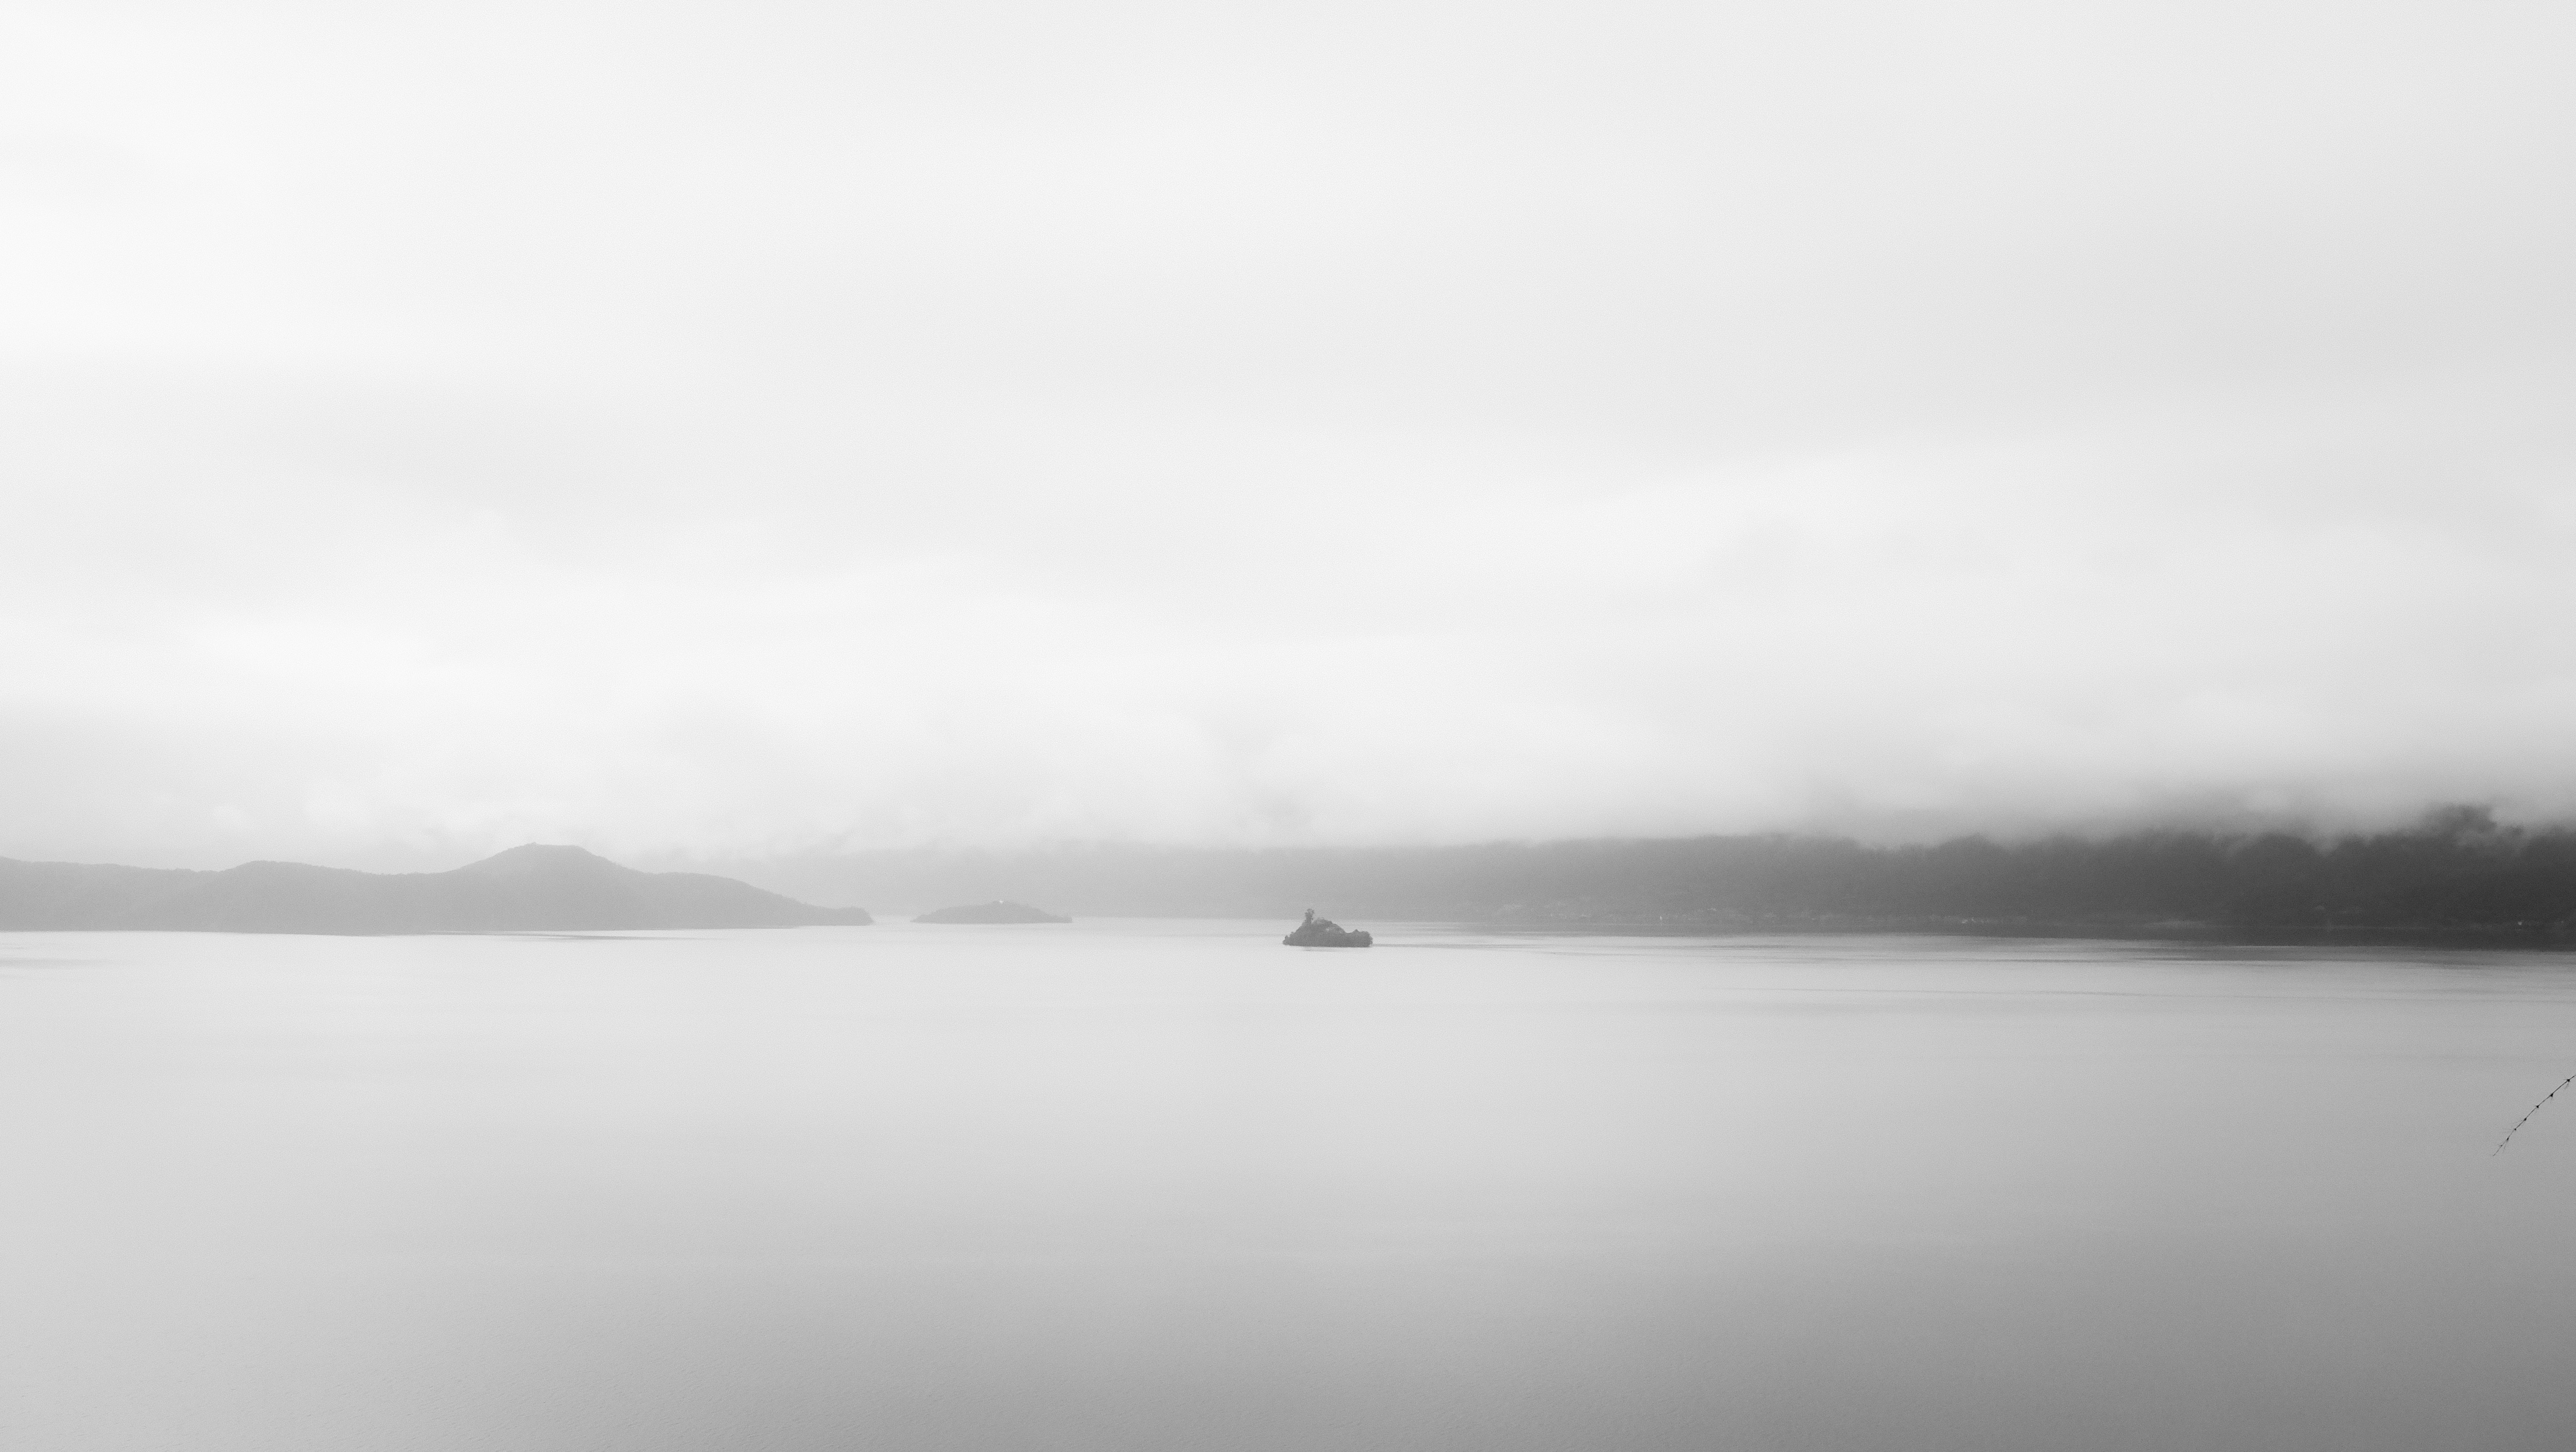
sea, coast, water, horizon, cloud, black and white, fog, mist, morning, lake, dawn, coastline, reflection, seascape, weather, haze, bay, reservoir, monochrome, misty, loch, monochrome photography, atmospheric phenomenon